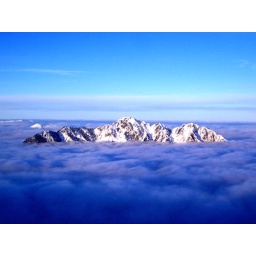
mountain above the clouds